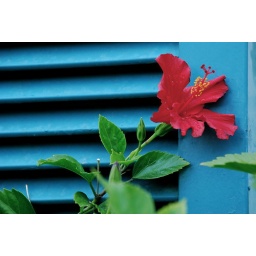
red on blue over green.